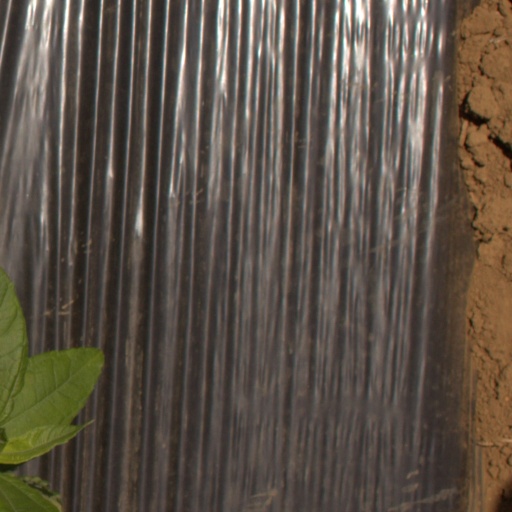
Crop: Jerusalem artichoke